Tampa Bay Lightning

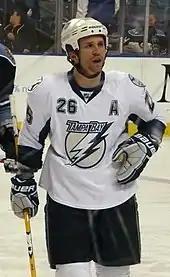
Martin St. Louis with the Lightning in March 2010. He signed a four-year extension with the team in the 2010 off-season.

The Lightning opened the 2008–09 season in the Czech Republic against the New York Rangers as a part of the NHL's regular season "Premiere" that selects several teams to open the regular season in Europe. Barry Melrose would record his first win as a head coach in over 13 years on October 21, 2008, with a 3–2 victory over the Atlanta Thrashers. However, the Lightning did not get off to a great start as hoped, and Melrose was eventually fired by the Lightning with a 5–7–4 record. Rick Tocchet, who had been hired as assistant coach during the previous off-season, was promoted to interim head coach. On March 4, veterans Mark Recchi and Olaf Kolzig were traded by the Tampa Bay Lightning to the Boston Bruins and Toronto Maple Leafs, respectively. The Lightning acquired top round picks Matt Lashoff and Martins Karsums from the Bruins. After the firing of Melrose, the Lightning went 19–33–14 and would finish the season 24–40–18 with 66 points, their lowest point total since the 2000–01 season.